Willington A.F.C.

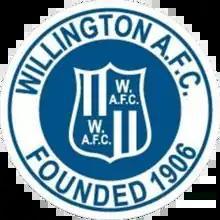
"Play hard, make history"

Willington Association Football Club is an English football club based in Willington, County Durham. The club are currently members of the Wearside League Premier Division and play at Hall Lane.